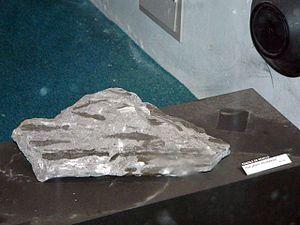
fossile de feuille
Puya est un genre de plantes à fleur monocotylédones de la famille des Bromeliaceae. C'est un genre qu'on retrouve notamment en Amérique du Sud.